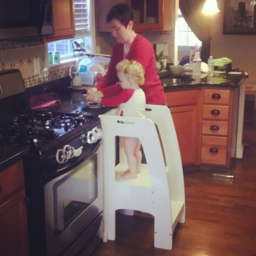
Person and their child cook over the stove while child stands in high stand.
A woman preparing food while standing in a kitchen.
A woman standing next to a baby on a stool at the kitchen counter.
This is a child on a stepping riser with her mother helping her learn to do something.
A woman stands next to a child on a step stool in a kitchen.